1934 German head of state referendum

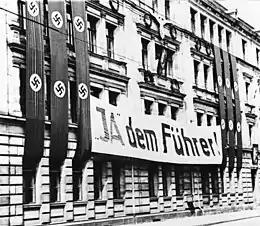
Banner with the campaign message "Yes to the Führer!" on a school building in Fürth

A referendum on merging the posts of Chancellor and President was held in Nazi Germany on 19 August 1934, seventeen days after the death of President Paul von Hindenburg. The German leadership sought to gain approval for Adolf Hitler's assumption of supreme power. The referendum was associated with widespread intimidation of voters and significant electoral fraud.